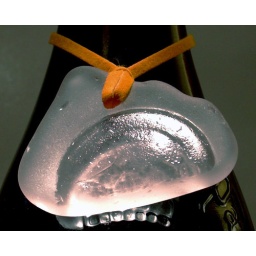
Tumbled beach glass on orange faux suede. Silver wire clasp in back.